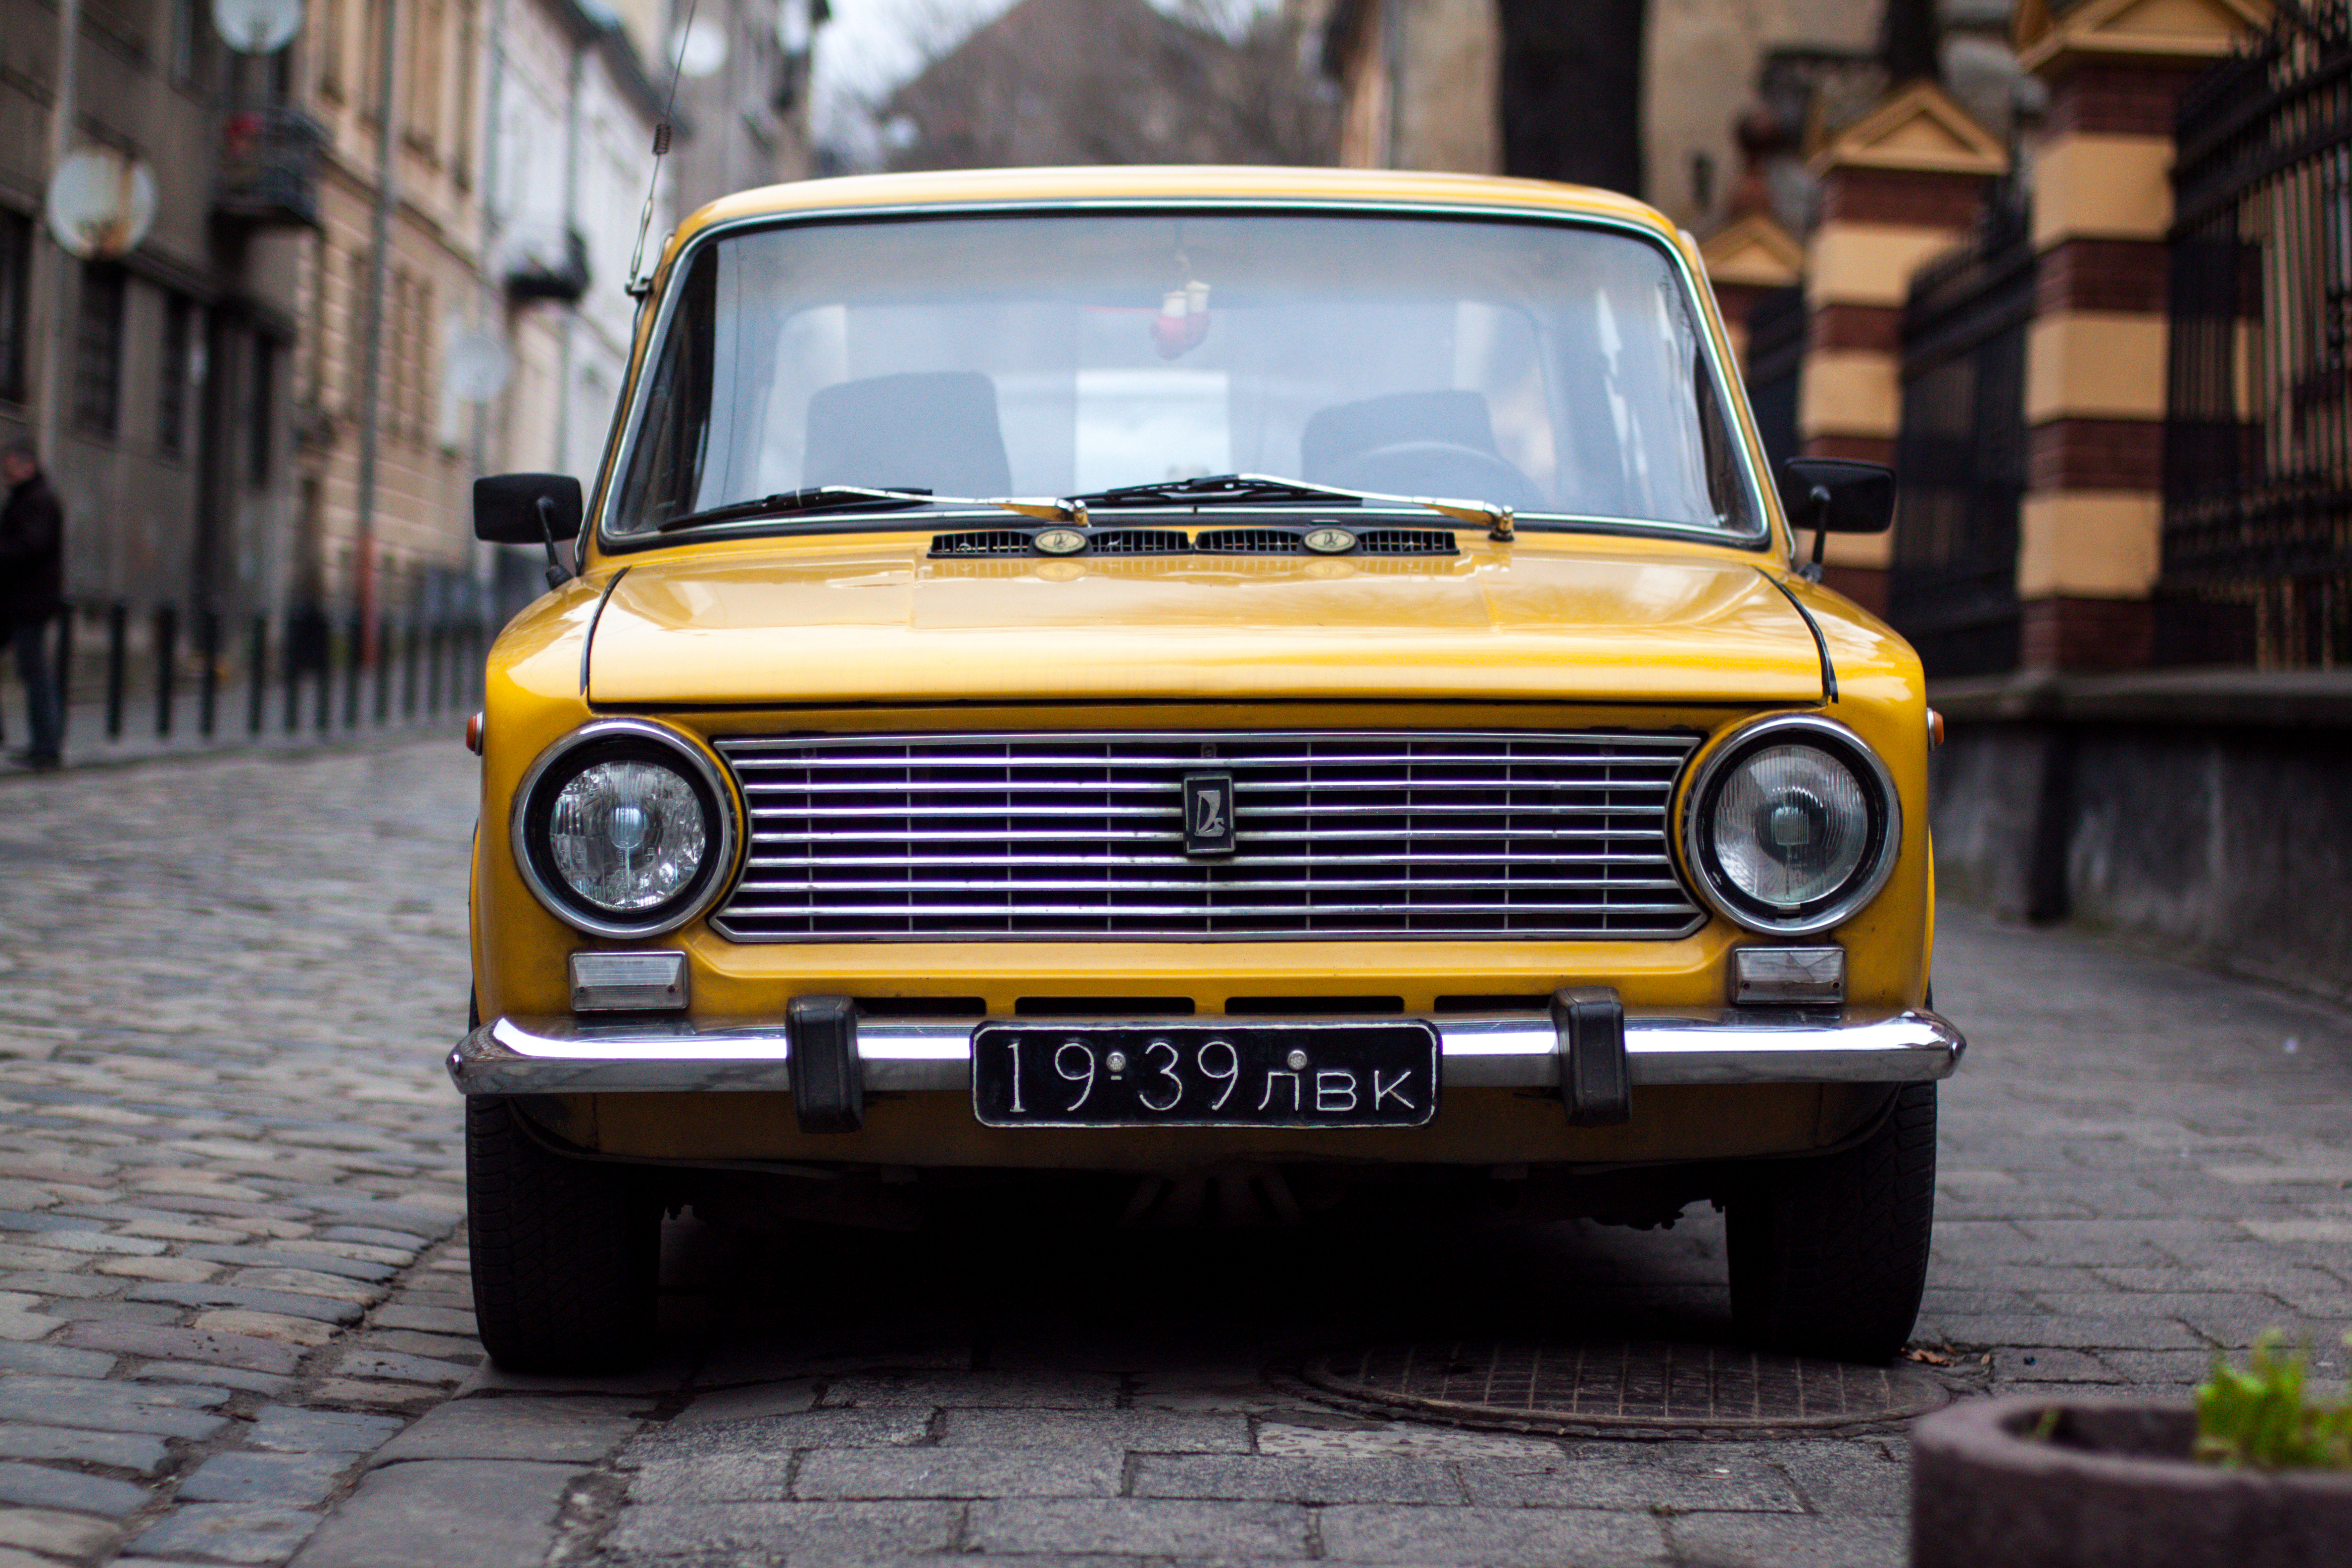
road, car, retro, asphalt, pavement, travel, vehicle, drive, old car, houses, sedan, classic, coupe, antique car, sport utility vehicle, land vehicle, yellow car, automobile make, compact car, family car